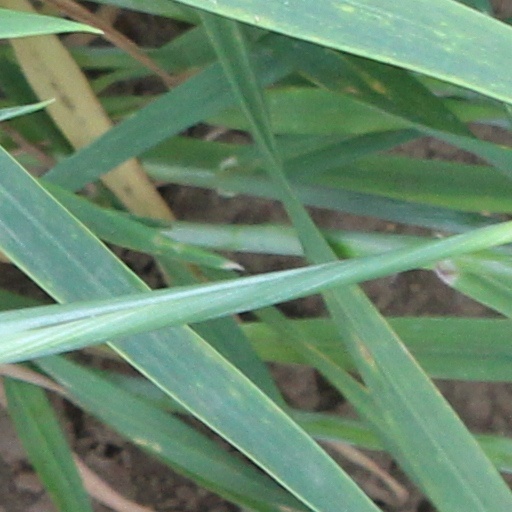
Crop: wheat